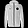
Label: Coat